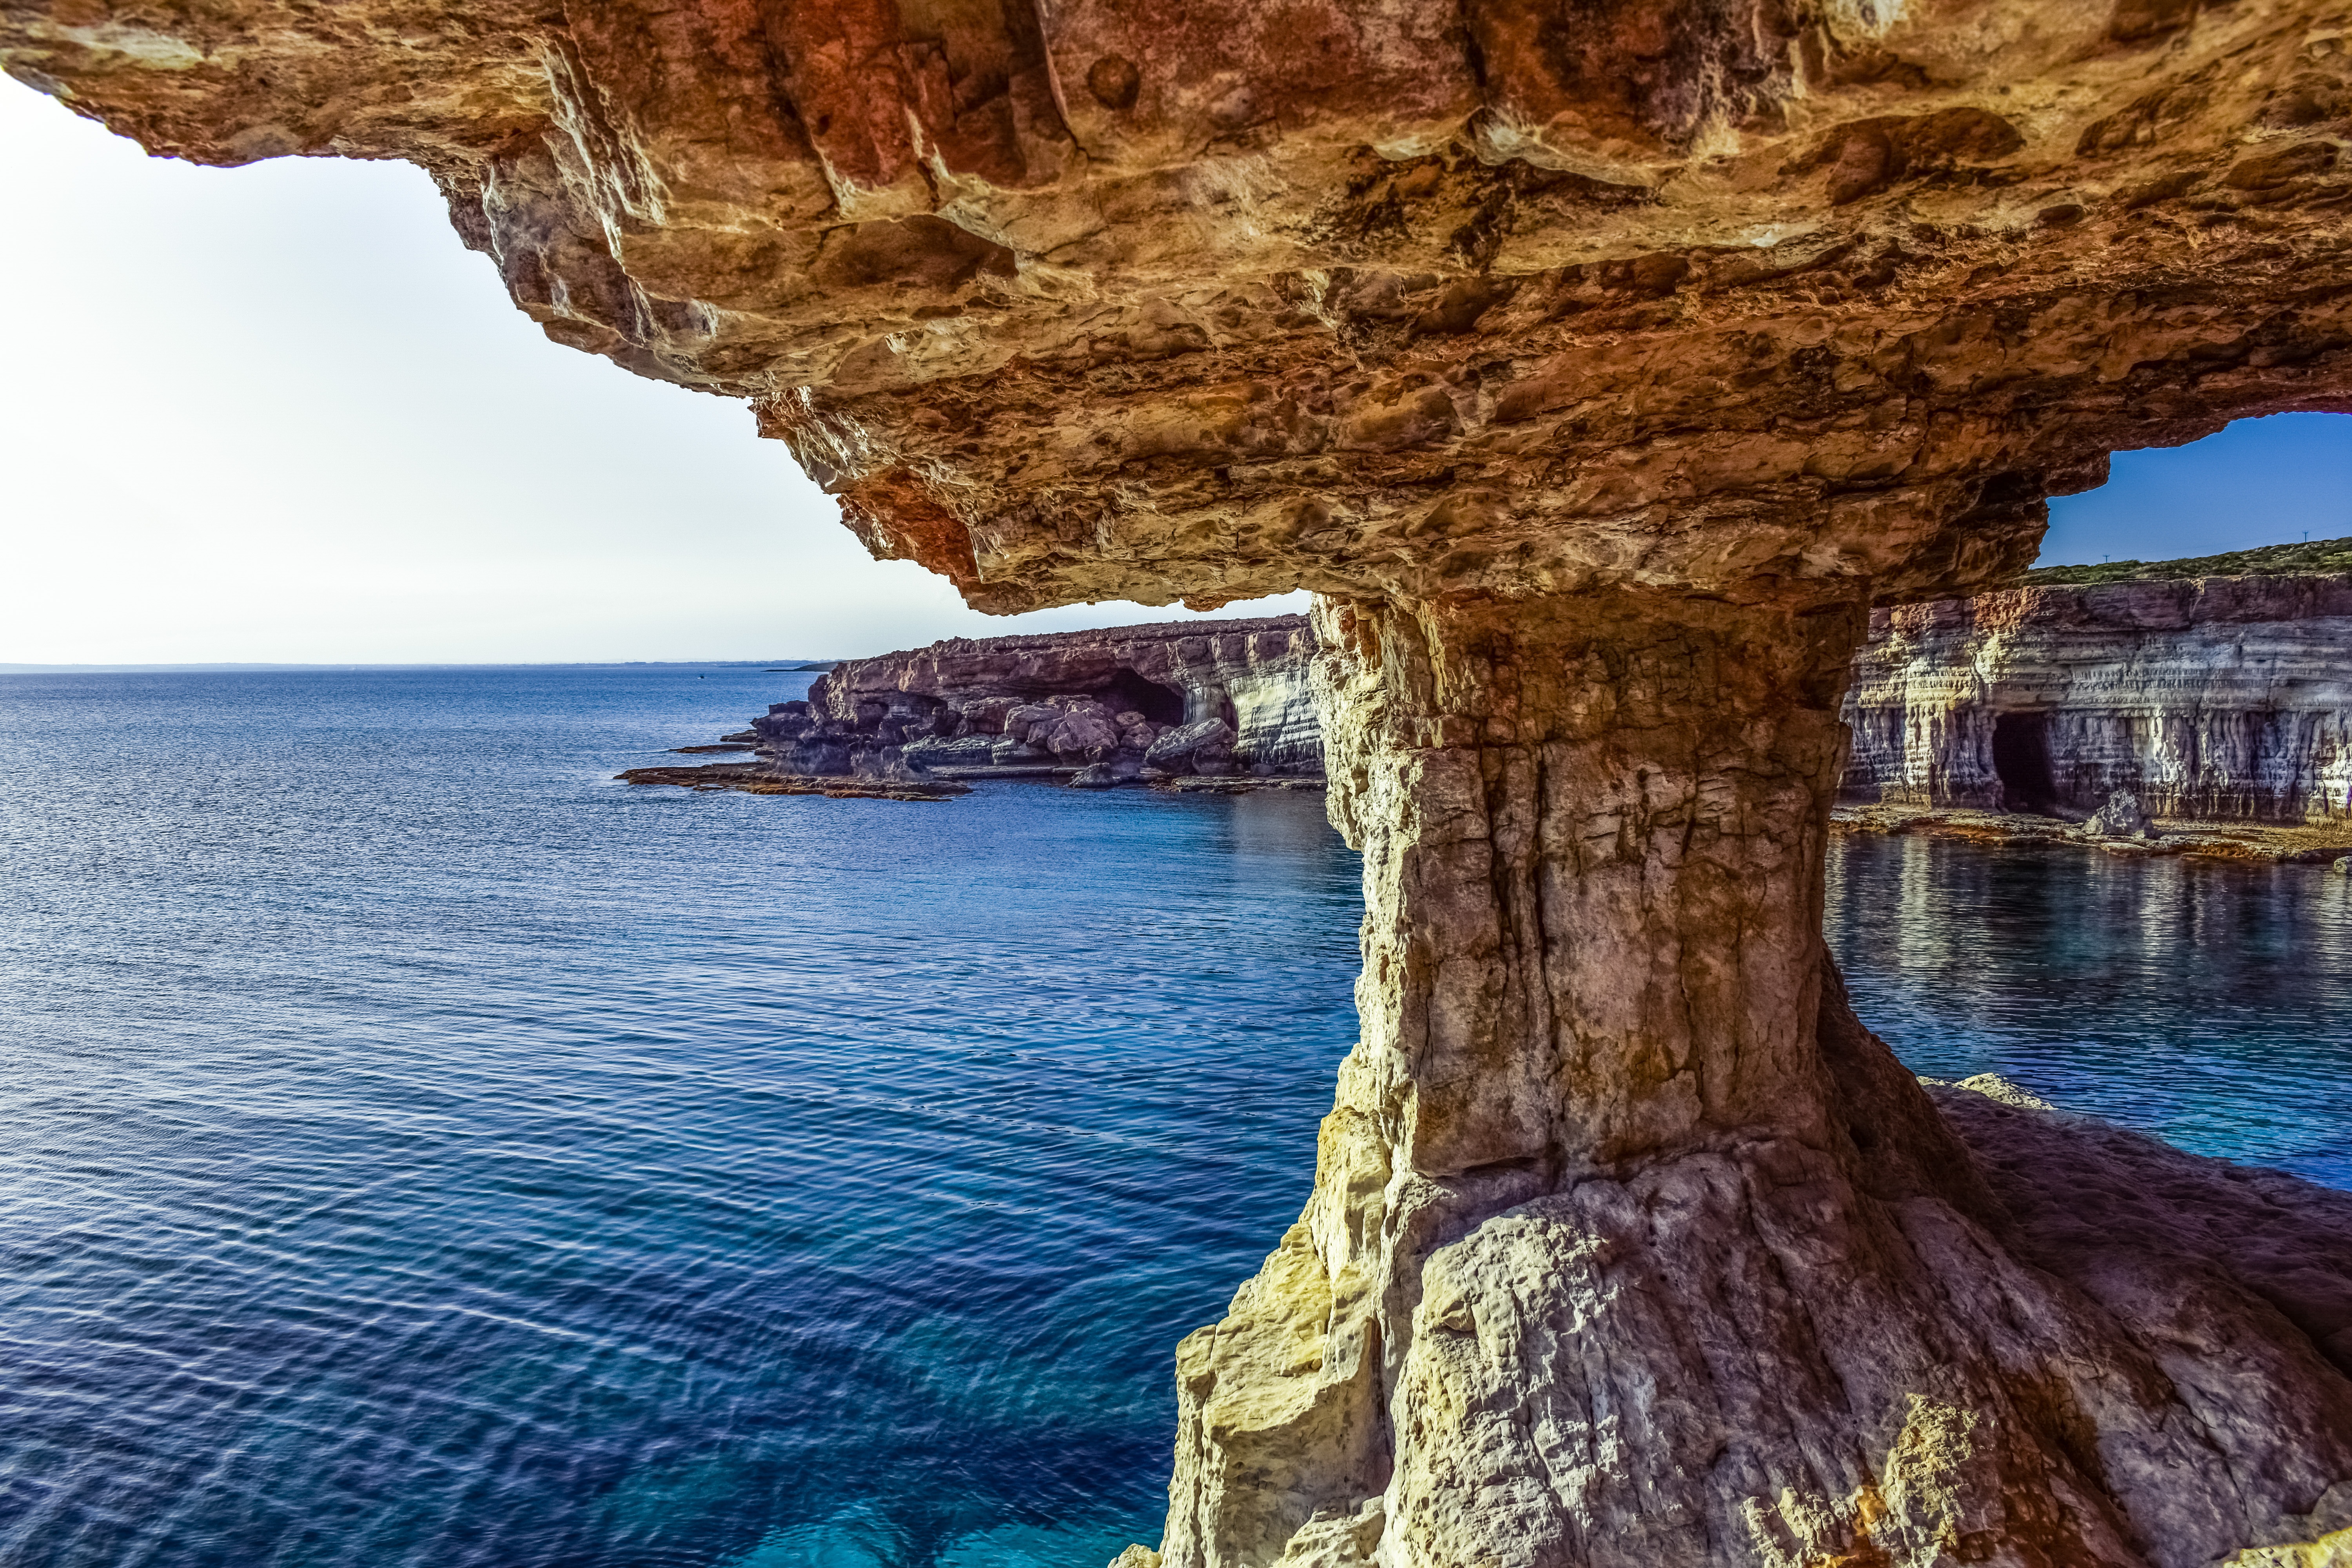
landscape, sea, coast, tree, nature, rock, ocean, wood, formation, cliff, reflection, mediterranean, scenery, bay, terrain, erosion, geology, cavo greko, cyprus, cape, natural arch, sea cave, sea caves